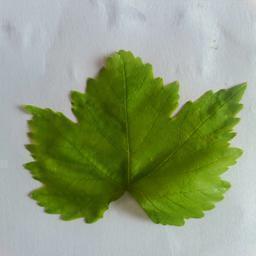
Label: Healthy Leaves